Richard Aldworth (Reading MP)

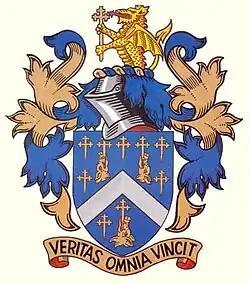
The crest of Reading Blue Coat School. The arms of the Aldworth family have an extra dagger in the empty space of the shield.

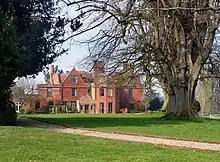
Stanlake Manor, Berkshire

Richard Aldworth (c. 1614 – 5 October 1680) of Stanlakes, Hurst St Nicholas, Berkshire, was an English politician who sat in the House of Commons from 1661 to 1679. He was also founder of the Blue Coat schools in Reading and Basingstoke, and fought in the Royalist army in the English Civil War.